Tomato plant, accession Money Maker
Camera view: bottom (45 deg); turntable rotation: 60 degrees
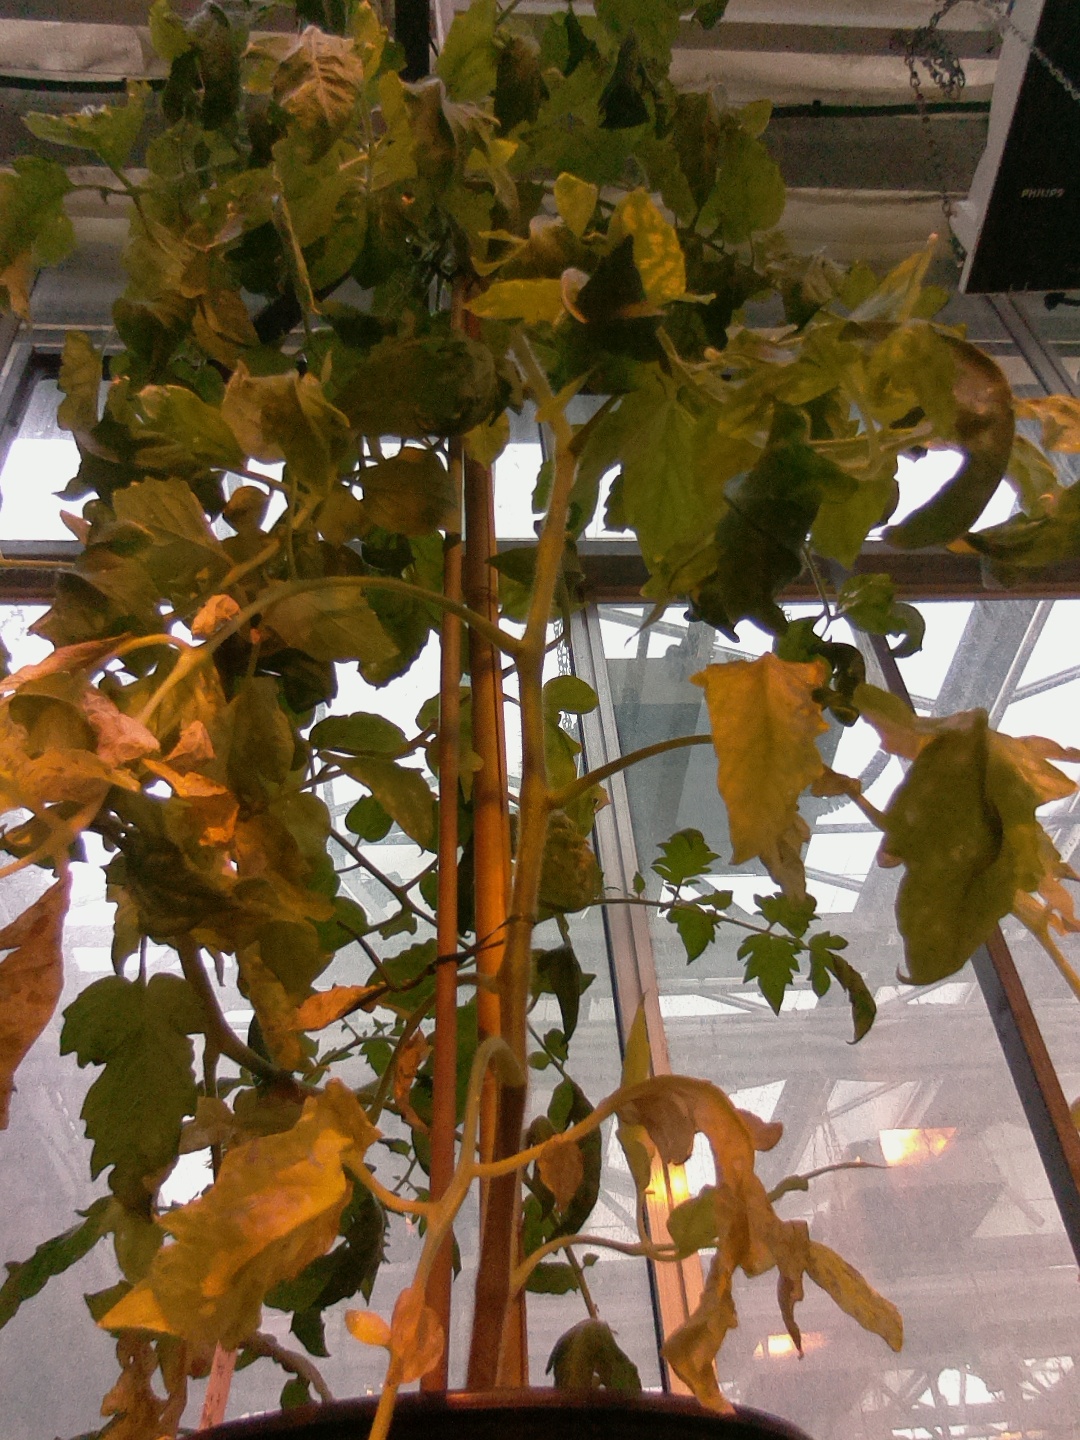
BBCH growth stage 75: 50%-60% of final fruit size